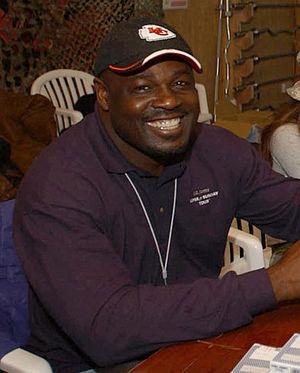
Christian Emeka Okoye est un joueur américain de football américain évoluant au poste de running back aux Chiefs de Kansas City de 1987 à 1992